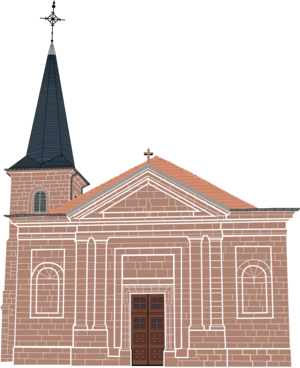
Dessin vectoriel
Brouvelieures est une commune française située dans le département des Vosges, en région Grand Est, au bord de la rivière la Mortagne.